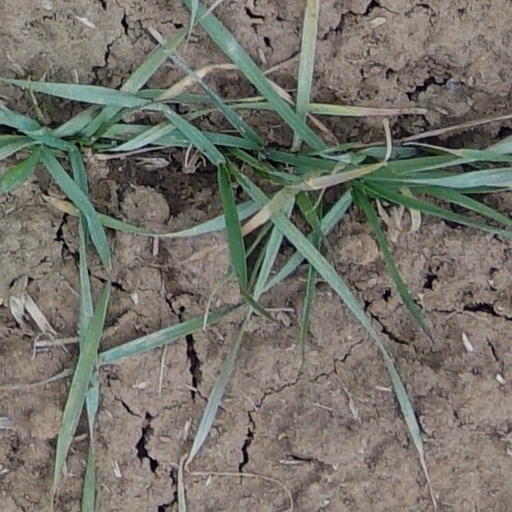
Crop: wheat